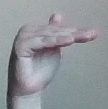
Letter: khaa